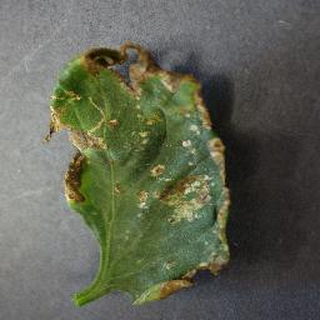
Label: tomato_bacterial_spot